Sass Jordan

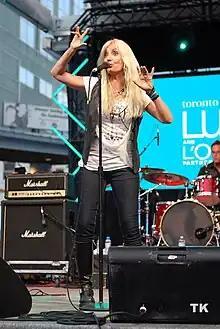
Jordan performing in 2010

Sarah "Sass" Jordan (born 23 December 1962) is an English-born Canadian rock singer from Montreal, Quebec. Her first single, "Tell Somebody," from her debut album of the same title won the Juno Award for Most Promising Female Vocalist in 1989. Since then, she has been nominated three more times for Juno Awards. Her album "Rebel Moon Blues" hit #5 on the Billboard Blues chart. Released 28 April 2023, her latest is a live album from 1994 when she toured with Taylor Hawkins on drums called Live in New York Ninety-Four.